Lady Cha Dal-rae's Lover

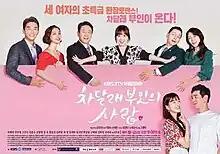
Promotional poster

Lady Cha Dal-rae's Lover is a 2018 South Korean morning soap opera. It aired on KBS2 from September 3, 2018.